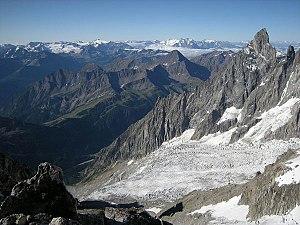
Glacier de la Brenva et aiguille Noire de Peuterey (à droite) depuis le sommet de la Tour Ronde
Le glacier de la Brenva est le quatrième glacier de la vallée d'Aoste ; il se trouve au val Veny. Tout autour se trouvent les sommets du massif du Mont-Blanc. Le glacier se situe à la hauteur de l'aiguille Blanche de Peuterey et de l'aiguille Noire de Peuterey.